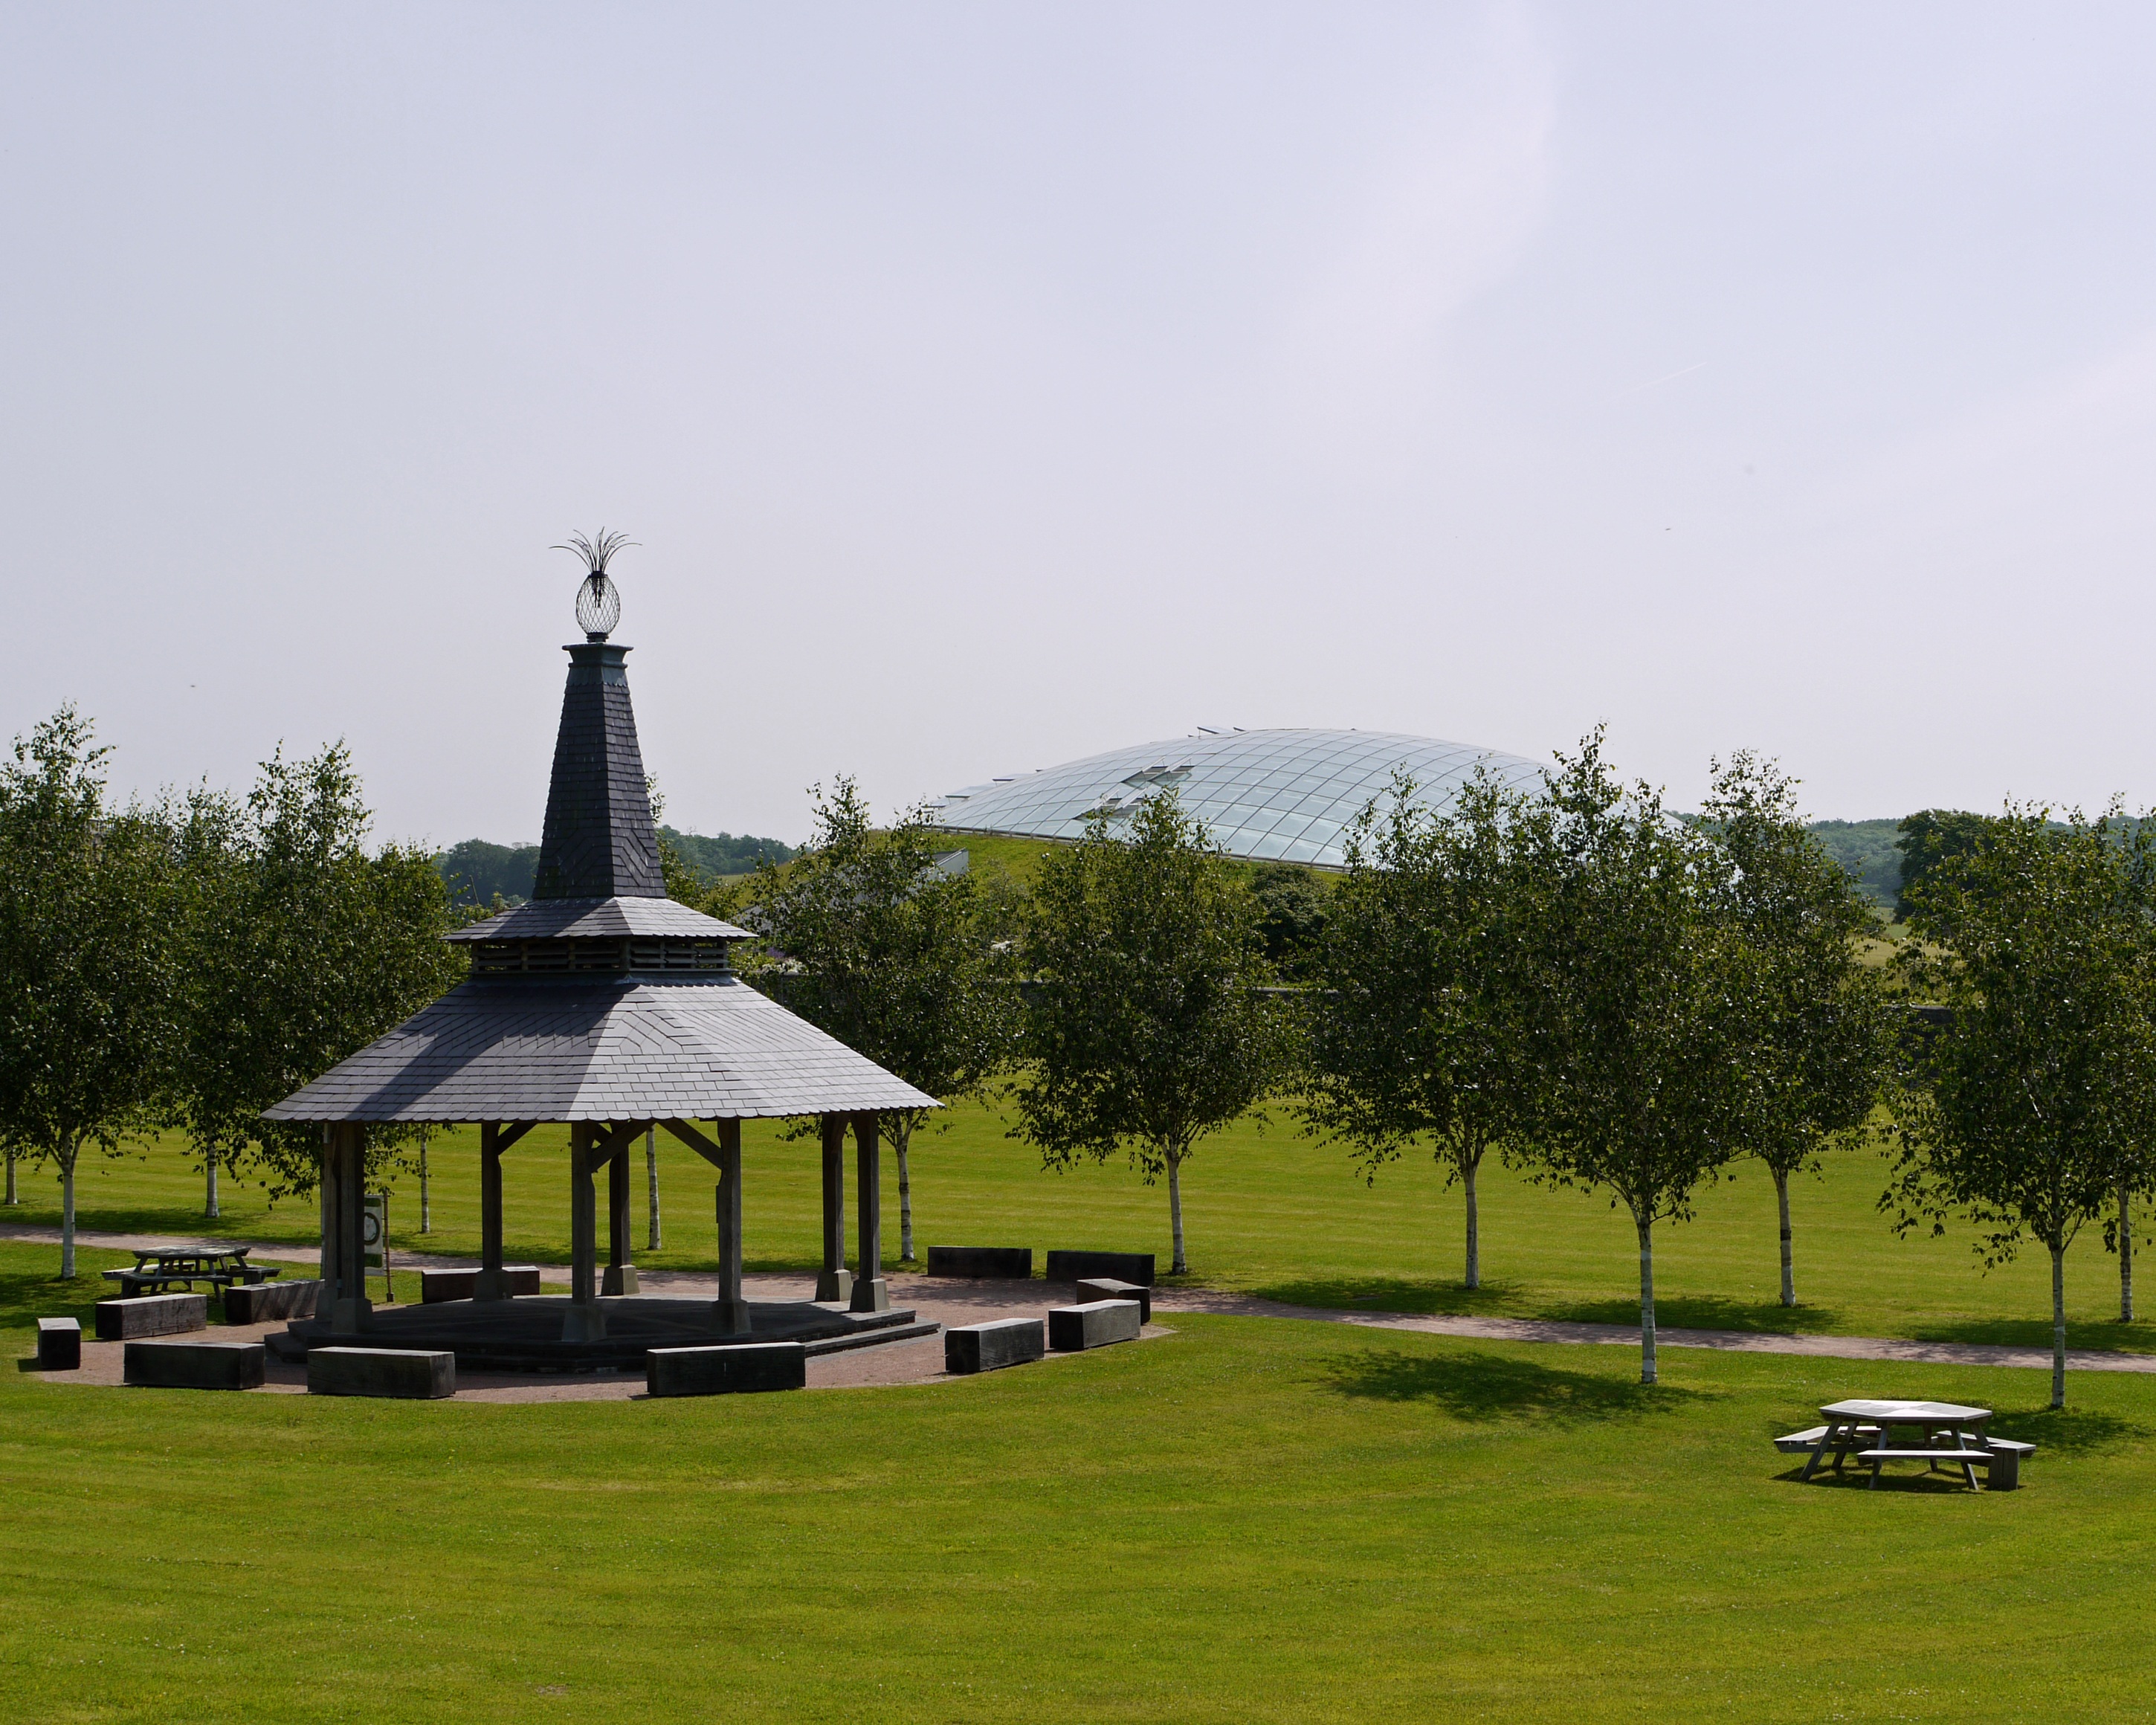
landscape, tree, grass, architecture, structure, plant, sky, field, lawn, meadow, recreation, park, environmental, garden, botanical, greenhouse, glasshouse, outdoors, dome, estate, outdoor structure, national botanic garden of wales